High School for Gifted Students, Hanoi National University of Education

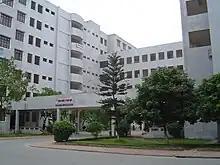
HNUE High School main building

The HNUE High School was honored with many national awards, including the third degree Labor Decoration award in 1986, the second degree Labor Decoration in 1996, and most recently the first degree Labor Decoration (2001).